TWA Flight 903

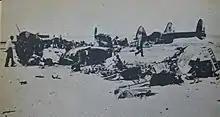
Remains of the aircraft

After an intensive investigation, the probable cause of the crash was cited to be failure of the rear master rod bearing on the number three engine. The failure caused the rear crankpin to overheat and fail, whereupon all the rear connecting rods failed, tearing through the cylinder walls and crankcase. In the process, oil lines were torn open, which caused the fire. Sludge buildup in the crankpins, blocking oil flow was thought to be the root cause, which resulted in improved oil screens and the implementation of a crankpin plug, as well as revised oil change intervals.